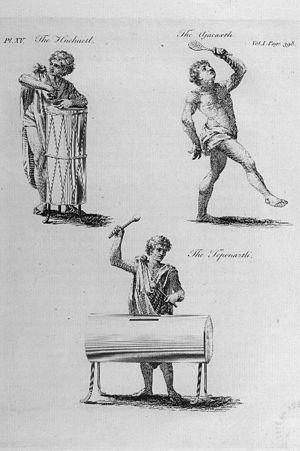
Musiciens Aztèques